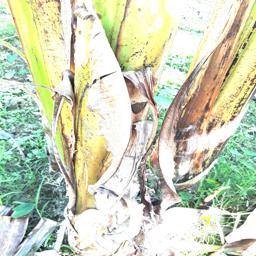
Label: PSEUDOSTEM WEEVIL